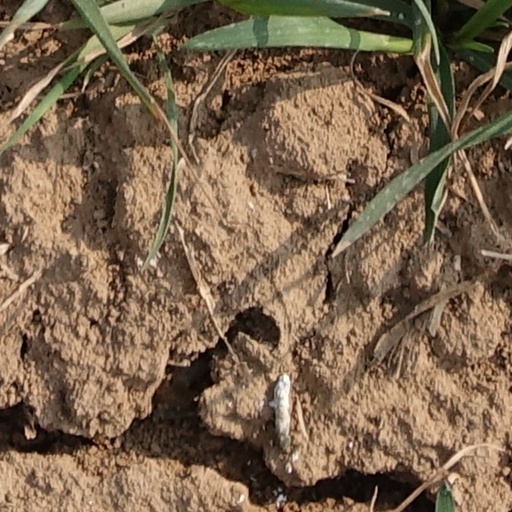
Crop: wheat